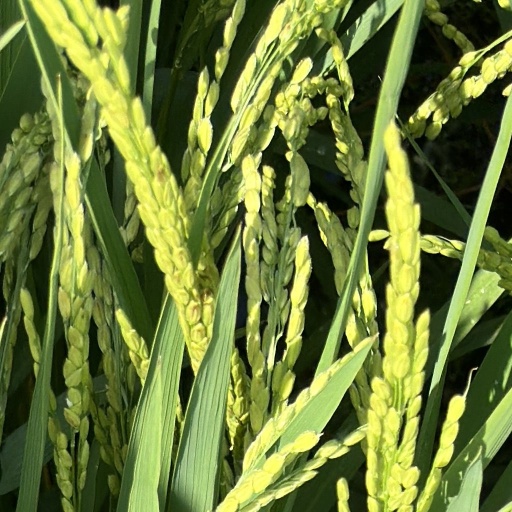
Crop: rice